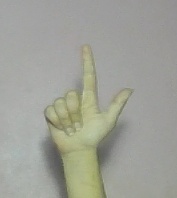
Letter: laam